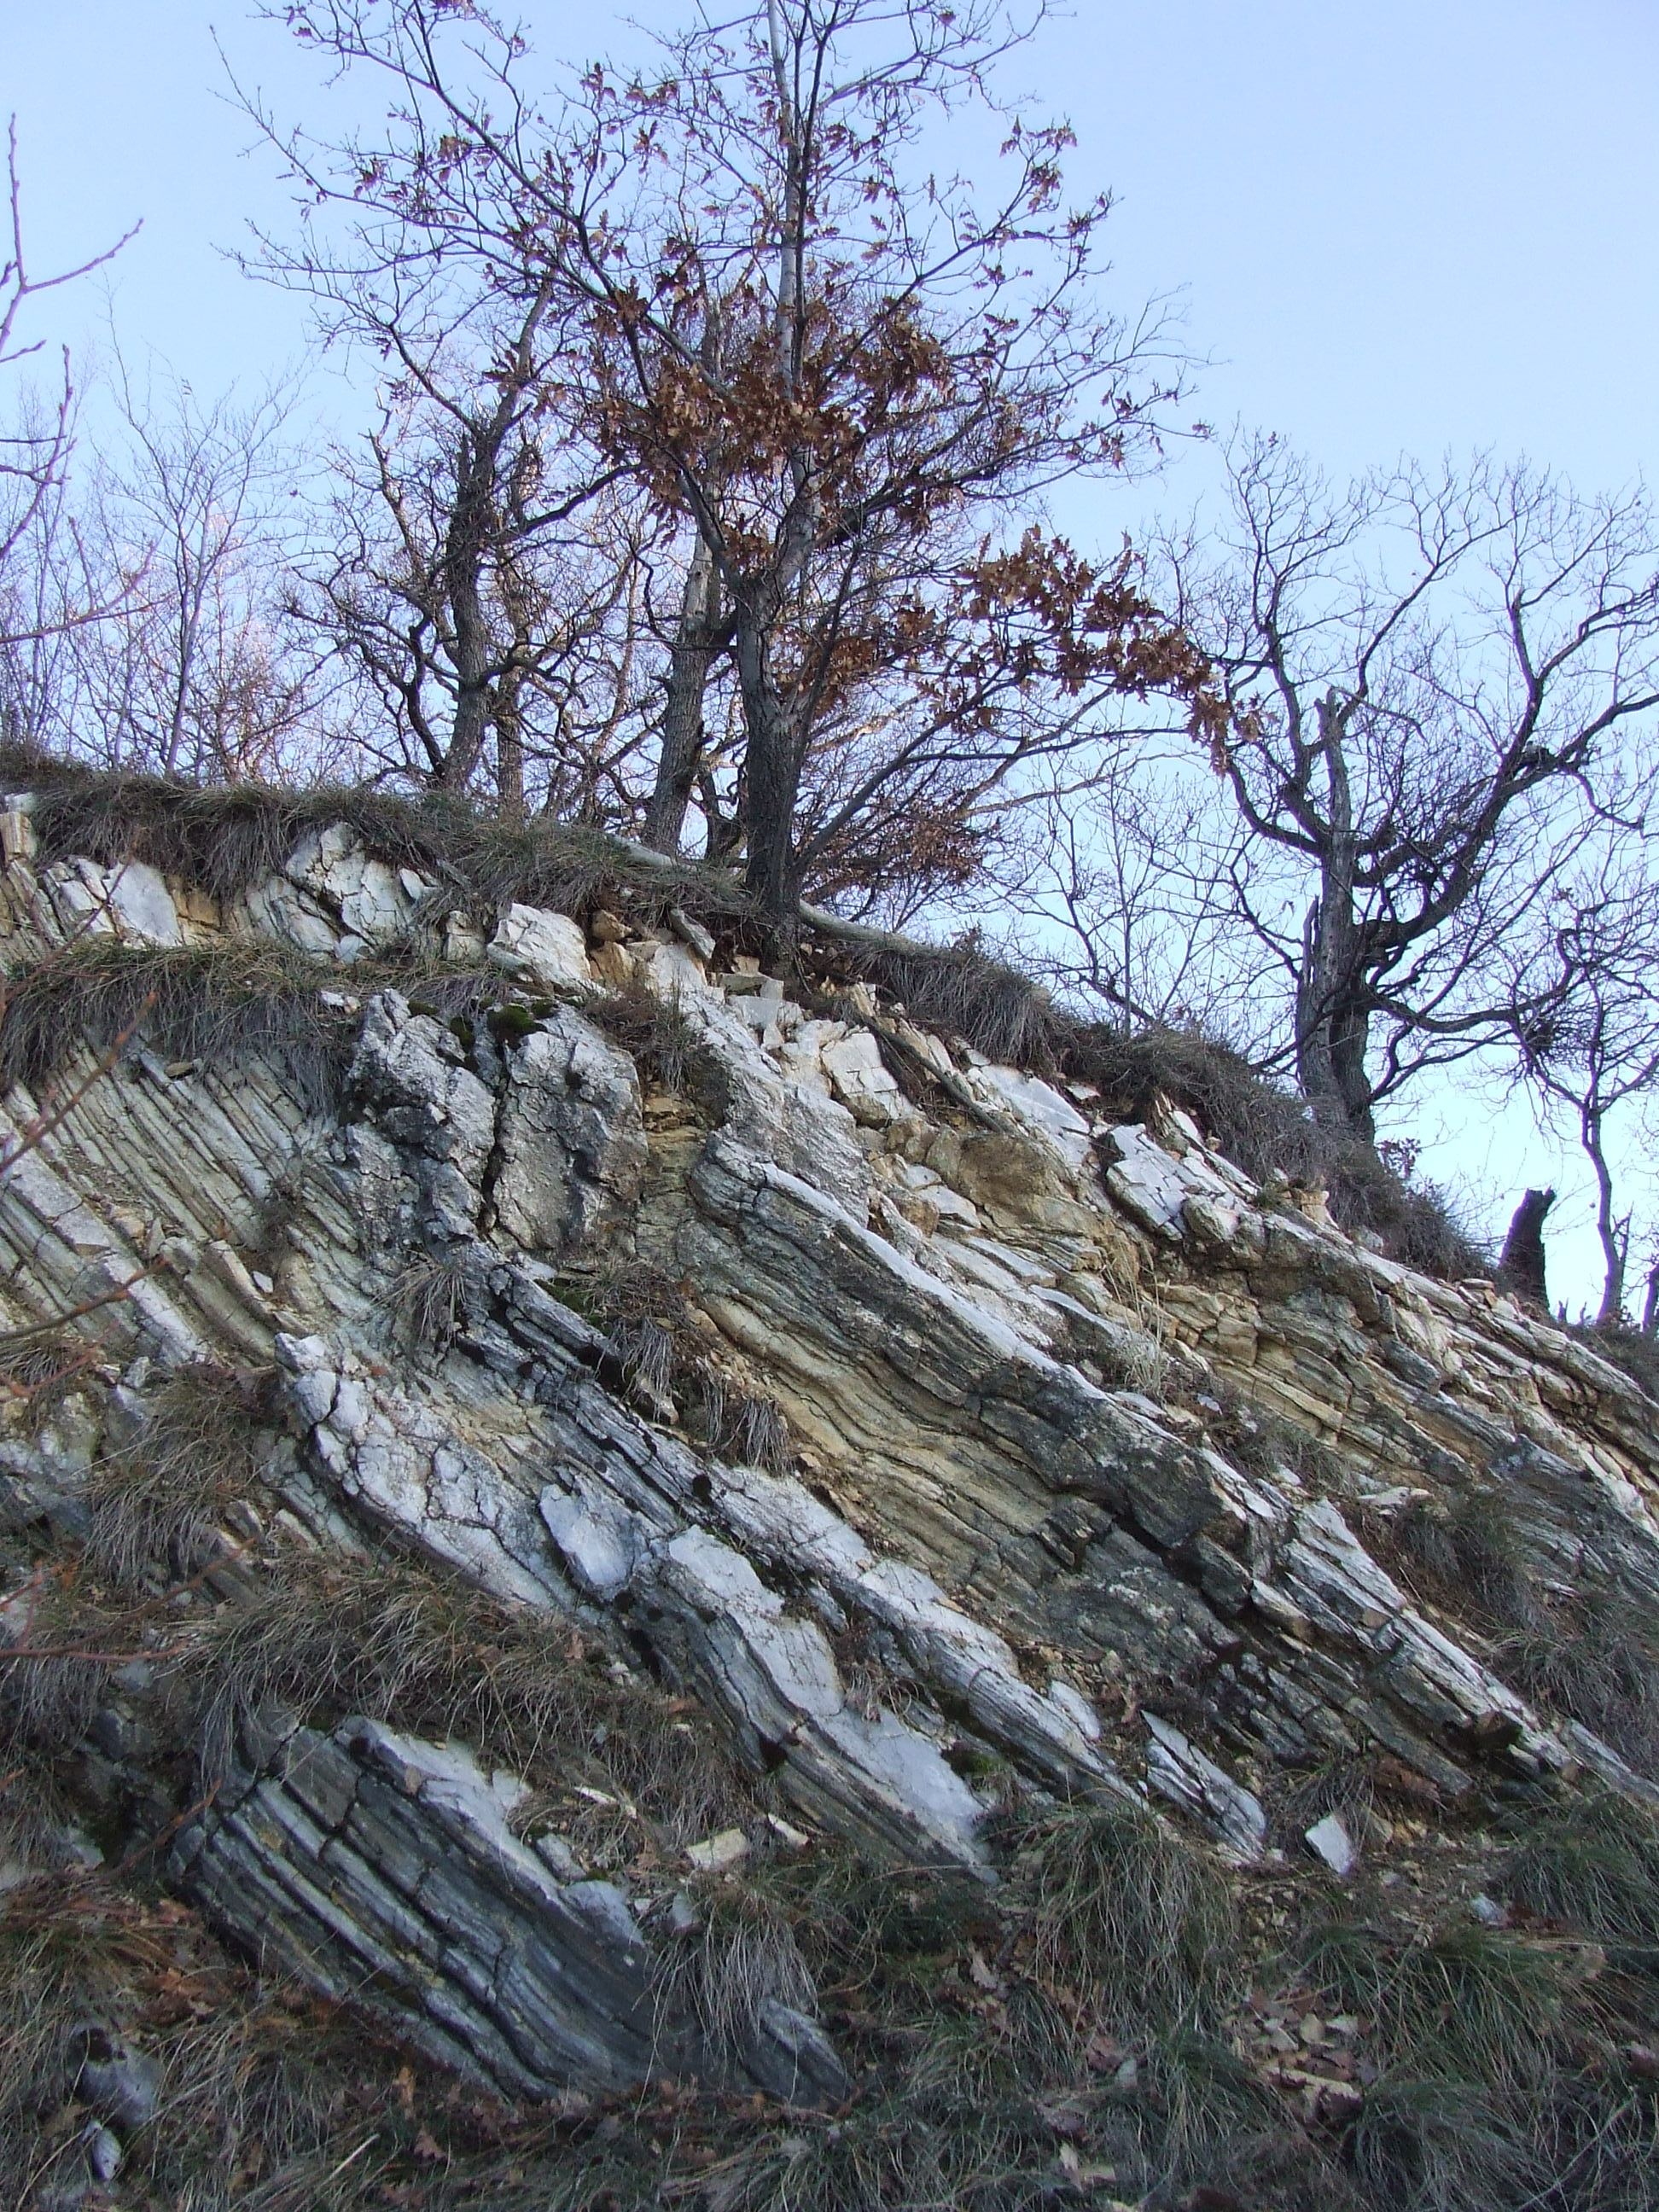
tree, nature, rock, wilderness, mountain, snow, winter, plant, cliff, sediment, ridge, geology, boulder, karst, beech mountain, woody plant, creased slate, creased rock